Hunan Billows F.C.

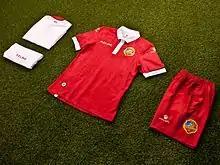
Hunan Billows FC football shirt in 2016

The team have played in several stadiums throughout their history. When they were formed they predominantly